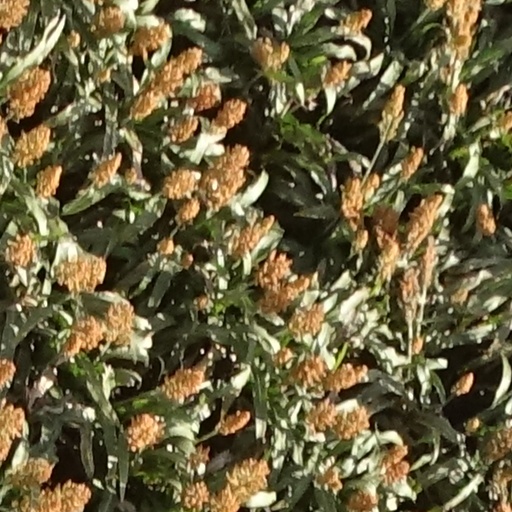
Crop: sorghum